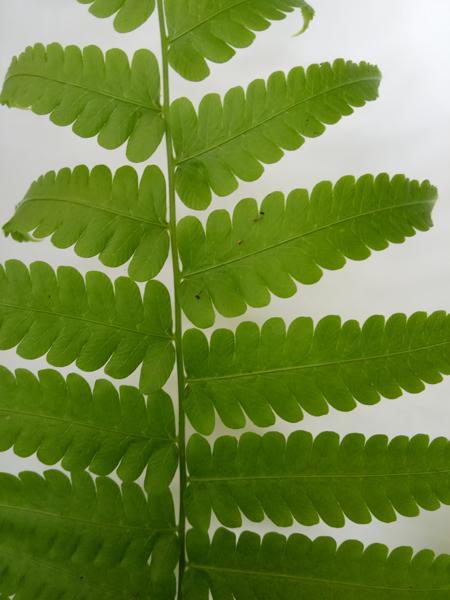
Weed species: Pteris vittata